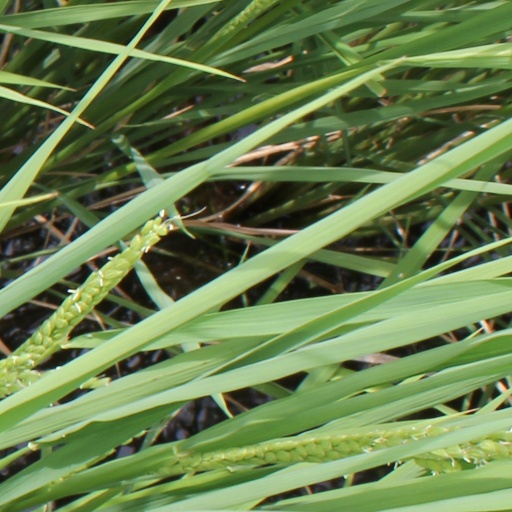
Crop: rice